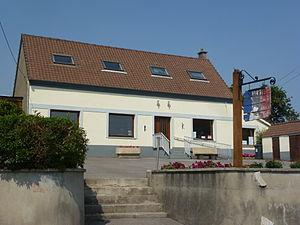
Alembon est une commune française située dans le département du Pas-de-Calais en région Hauts-de-France.